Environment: real
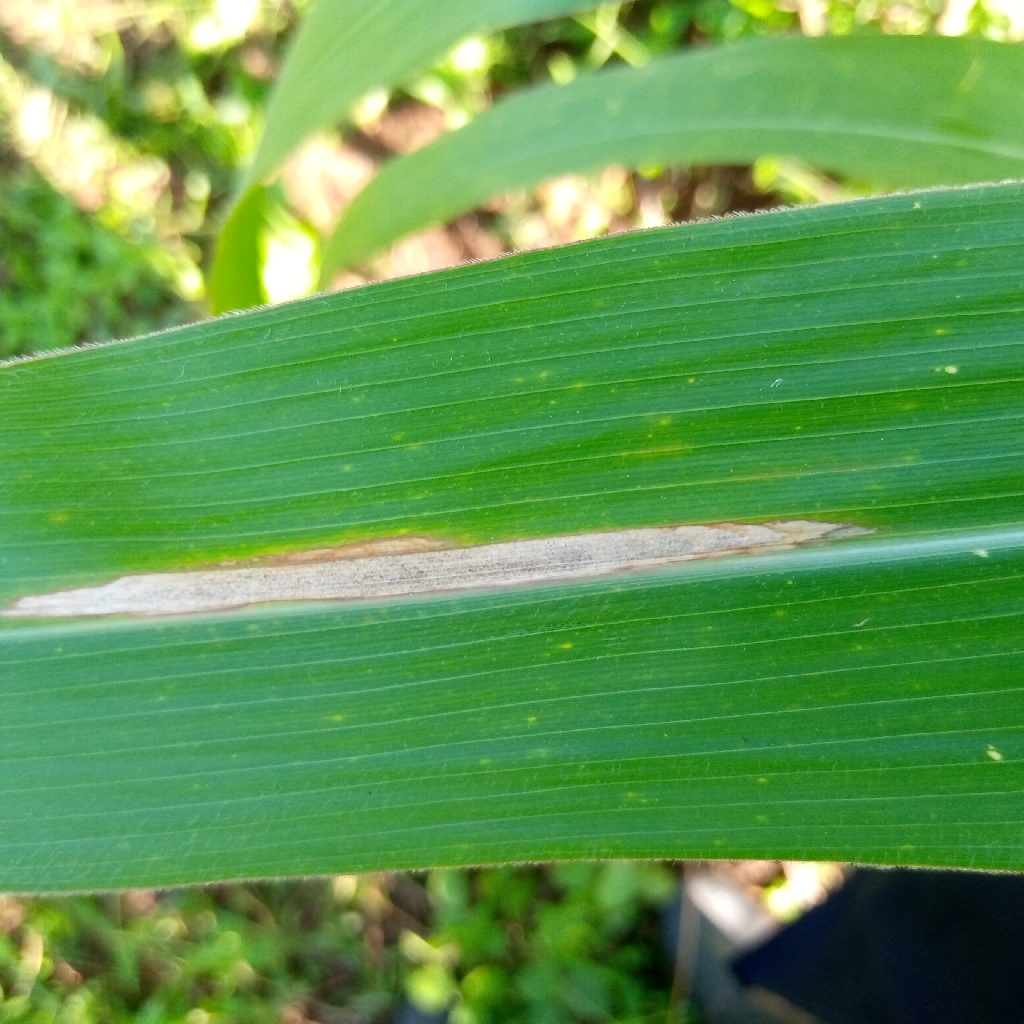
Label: northern_corn_leaf_blight